Rabotnitsa

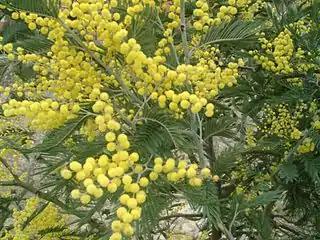
The mimosa (technically, the Silver Wattle) is the symbol of the celebrations of Women's day in Russia and Italy.

The first issue was published on International Women's Day, 23 February 1914, with 12,000 copies. It lacked a cover, illustrations and an issuing body. It was a quarterly journal for the period 24 February (8 March) to June 1914. In its first year, its circulation was 12,000. Initially, there were seven issues of which three were confiscated by the police as there was strict censorship by the Communist Party. The magazine ceased its publication after the seven issues due to the difficulties associated with World War I.